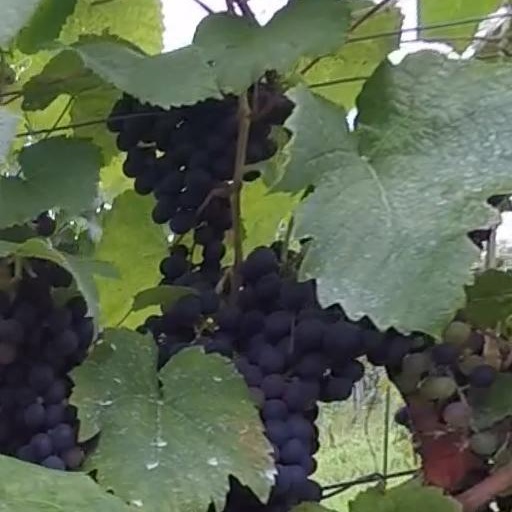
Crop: grape